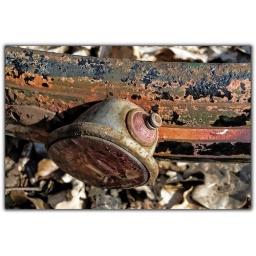
...von einem uralten Fahrrad mitten im Waldrusty bike found in the forest